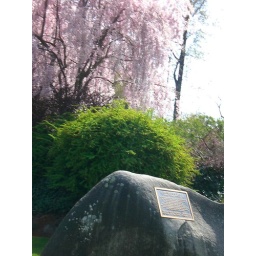
A rock and tree outside the Greek Theatre on the campus of Whitman College in Walla Walla Washington